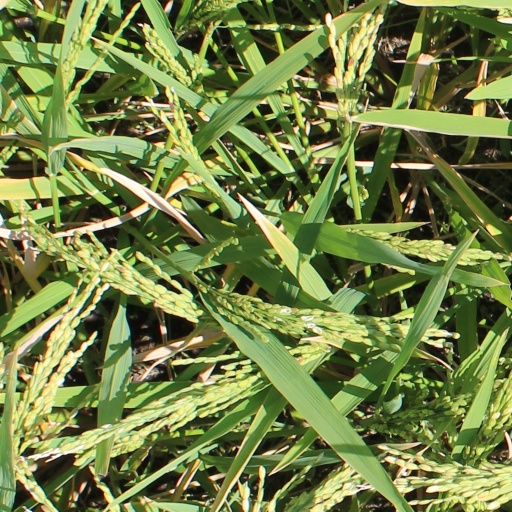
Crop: rice